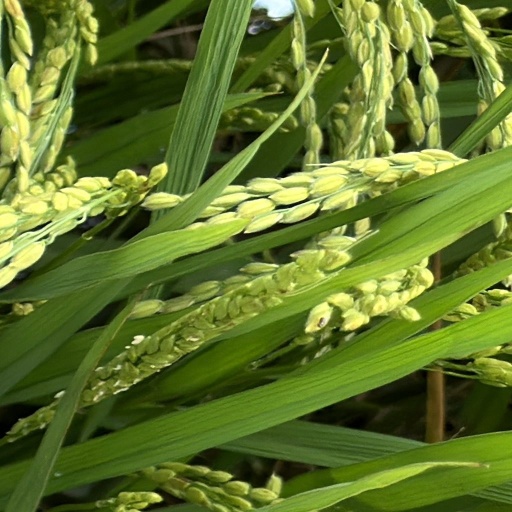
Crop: rice